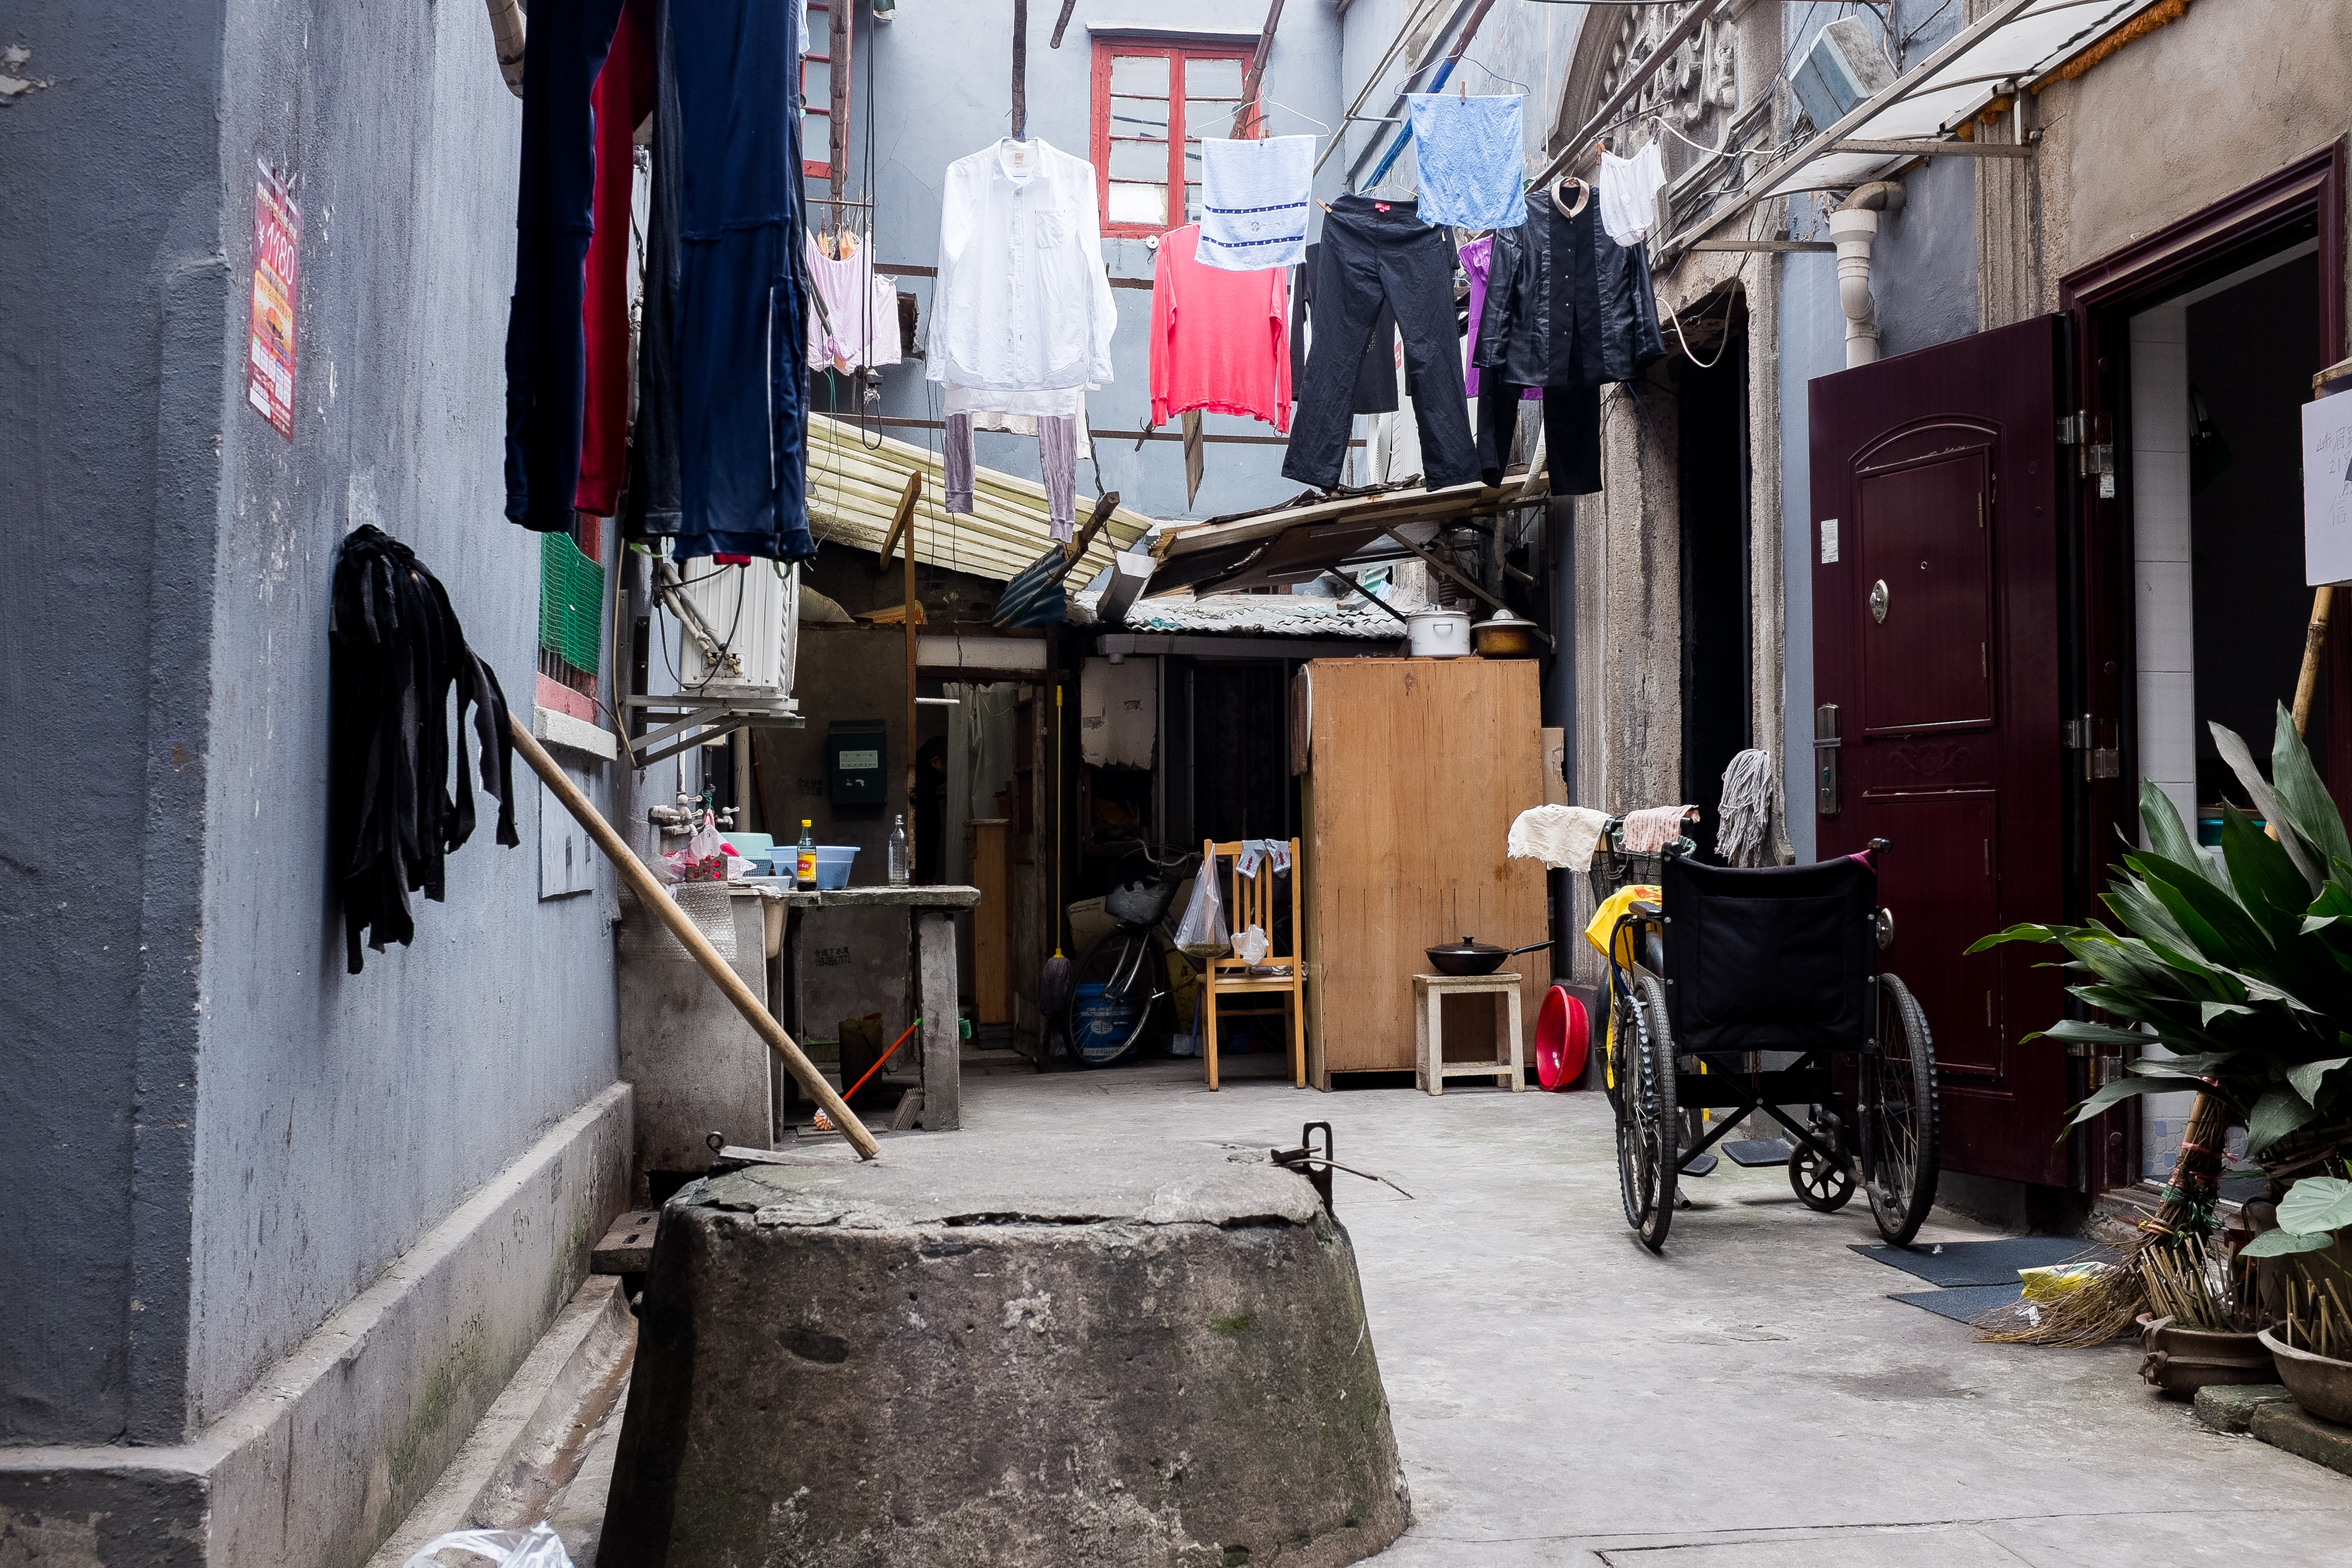
road, street, town, alley, city, urban, travel, color, backyard, housing, colour, infrastructure, stadt, shanghai, heritage, china, hinterhof, slum, kulturerbe, schanghai, wohnen, hof, neighbourhood, urban area, human settlement